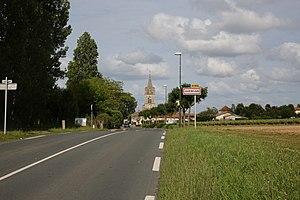
Entrée du bourg à Avensan
Avensan est une commune du Sud-Ouest de la France, située dans le Médoc, dans le département de la Gironde.